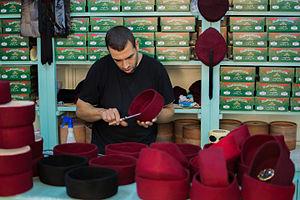
Le souk Ech-Chaouachine est l'un des souks de la médina de Tunis. Subdivisé en trois parties, il est spécialisé dans la vente des chéchias.